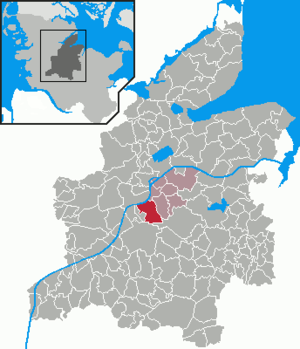
Osterrönfeld est une commune d'Allemagne située dans l'arrondissement de Rendsburg-Eckernförde.